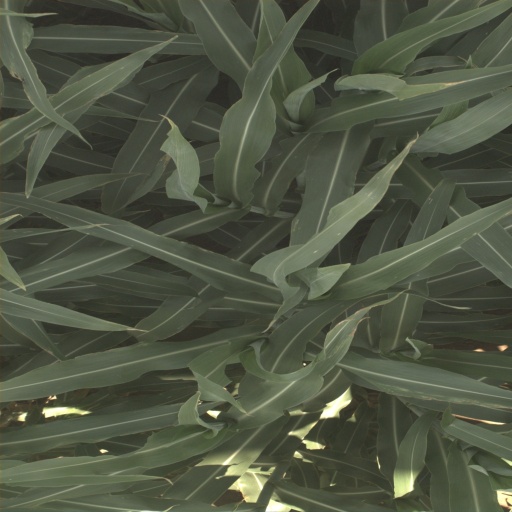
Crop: sorghum